African military systems after 1900

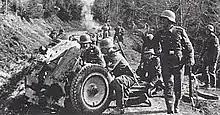
African troops fighting for France earned respect in some German reports for their tenacity during the Panzer Blitz of 1940. According to one German war document: "..the French fought tenaciously; the blacks especially used every resource to the bitter end, defended every house. To break them we had to use flame throwers, and, to overcome the last Senegalese we had to kill them one by one."

Yet other writers call for a renewed study of the past as inspiration for future reforms. They maintain that there has been a decline in African military systems from their indigenous foundations of the pre-colonial era, and early post colonial phases. In these eras, it is argued, African military forces generally conducted themselves "with honor" but future decades were to see numerous horrors and infamy. Peoples like the Asante, Zulu etc. fought hard and sometimes viciously, but this was within the context of their cultural understanding, at their particular time and place. There were no mass campaigns of genocidal extermination against others. Encounters with such African military forces it is held, often generated the universal code of respect between opposing warriors who had seen combat- one fighting man to another. An example of this can be seen in British writings such as post-mortem accounts of enemy leadership at the Battle of Amoaful against the Ashanti: